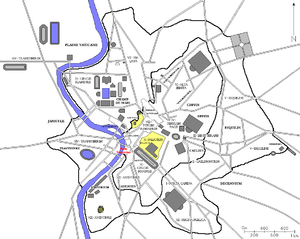
Plan de Rome avec la Porte Trigémine en rouge